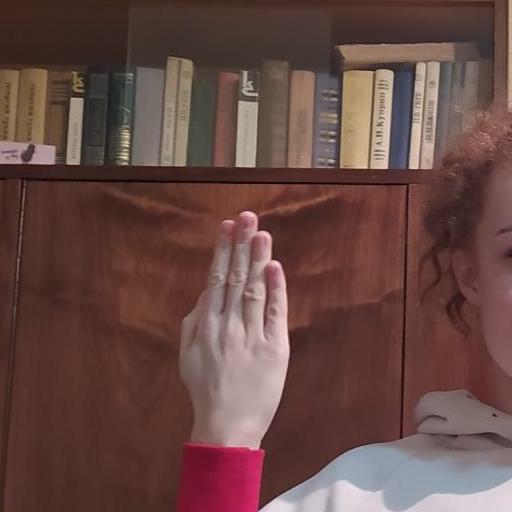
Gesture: stop_inverted